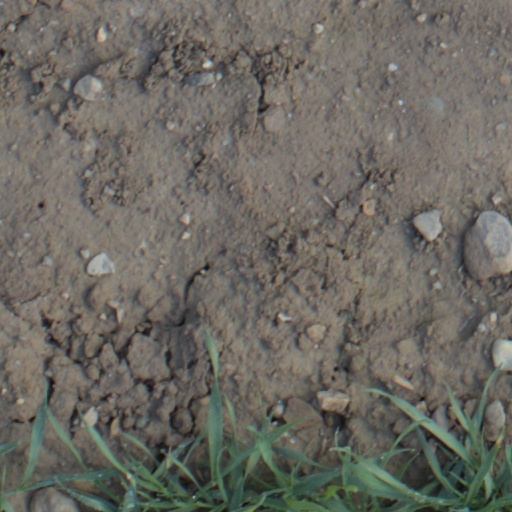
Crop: wheat